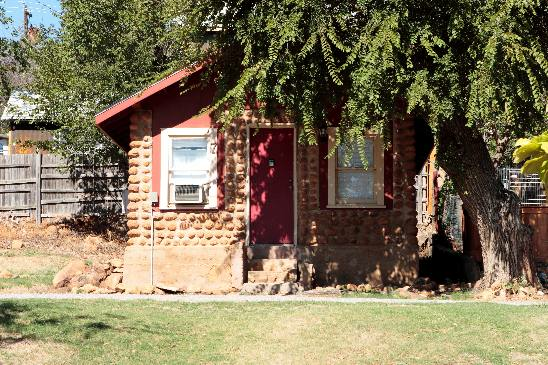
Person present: No